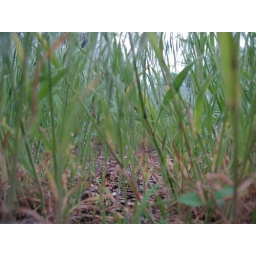
Tall grass in a flowerbed down the street from my house